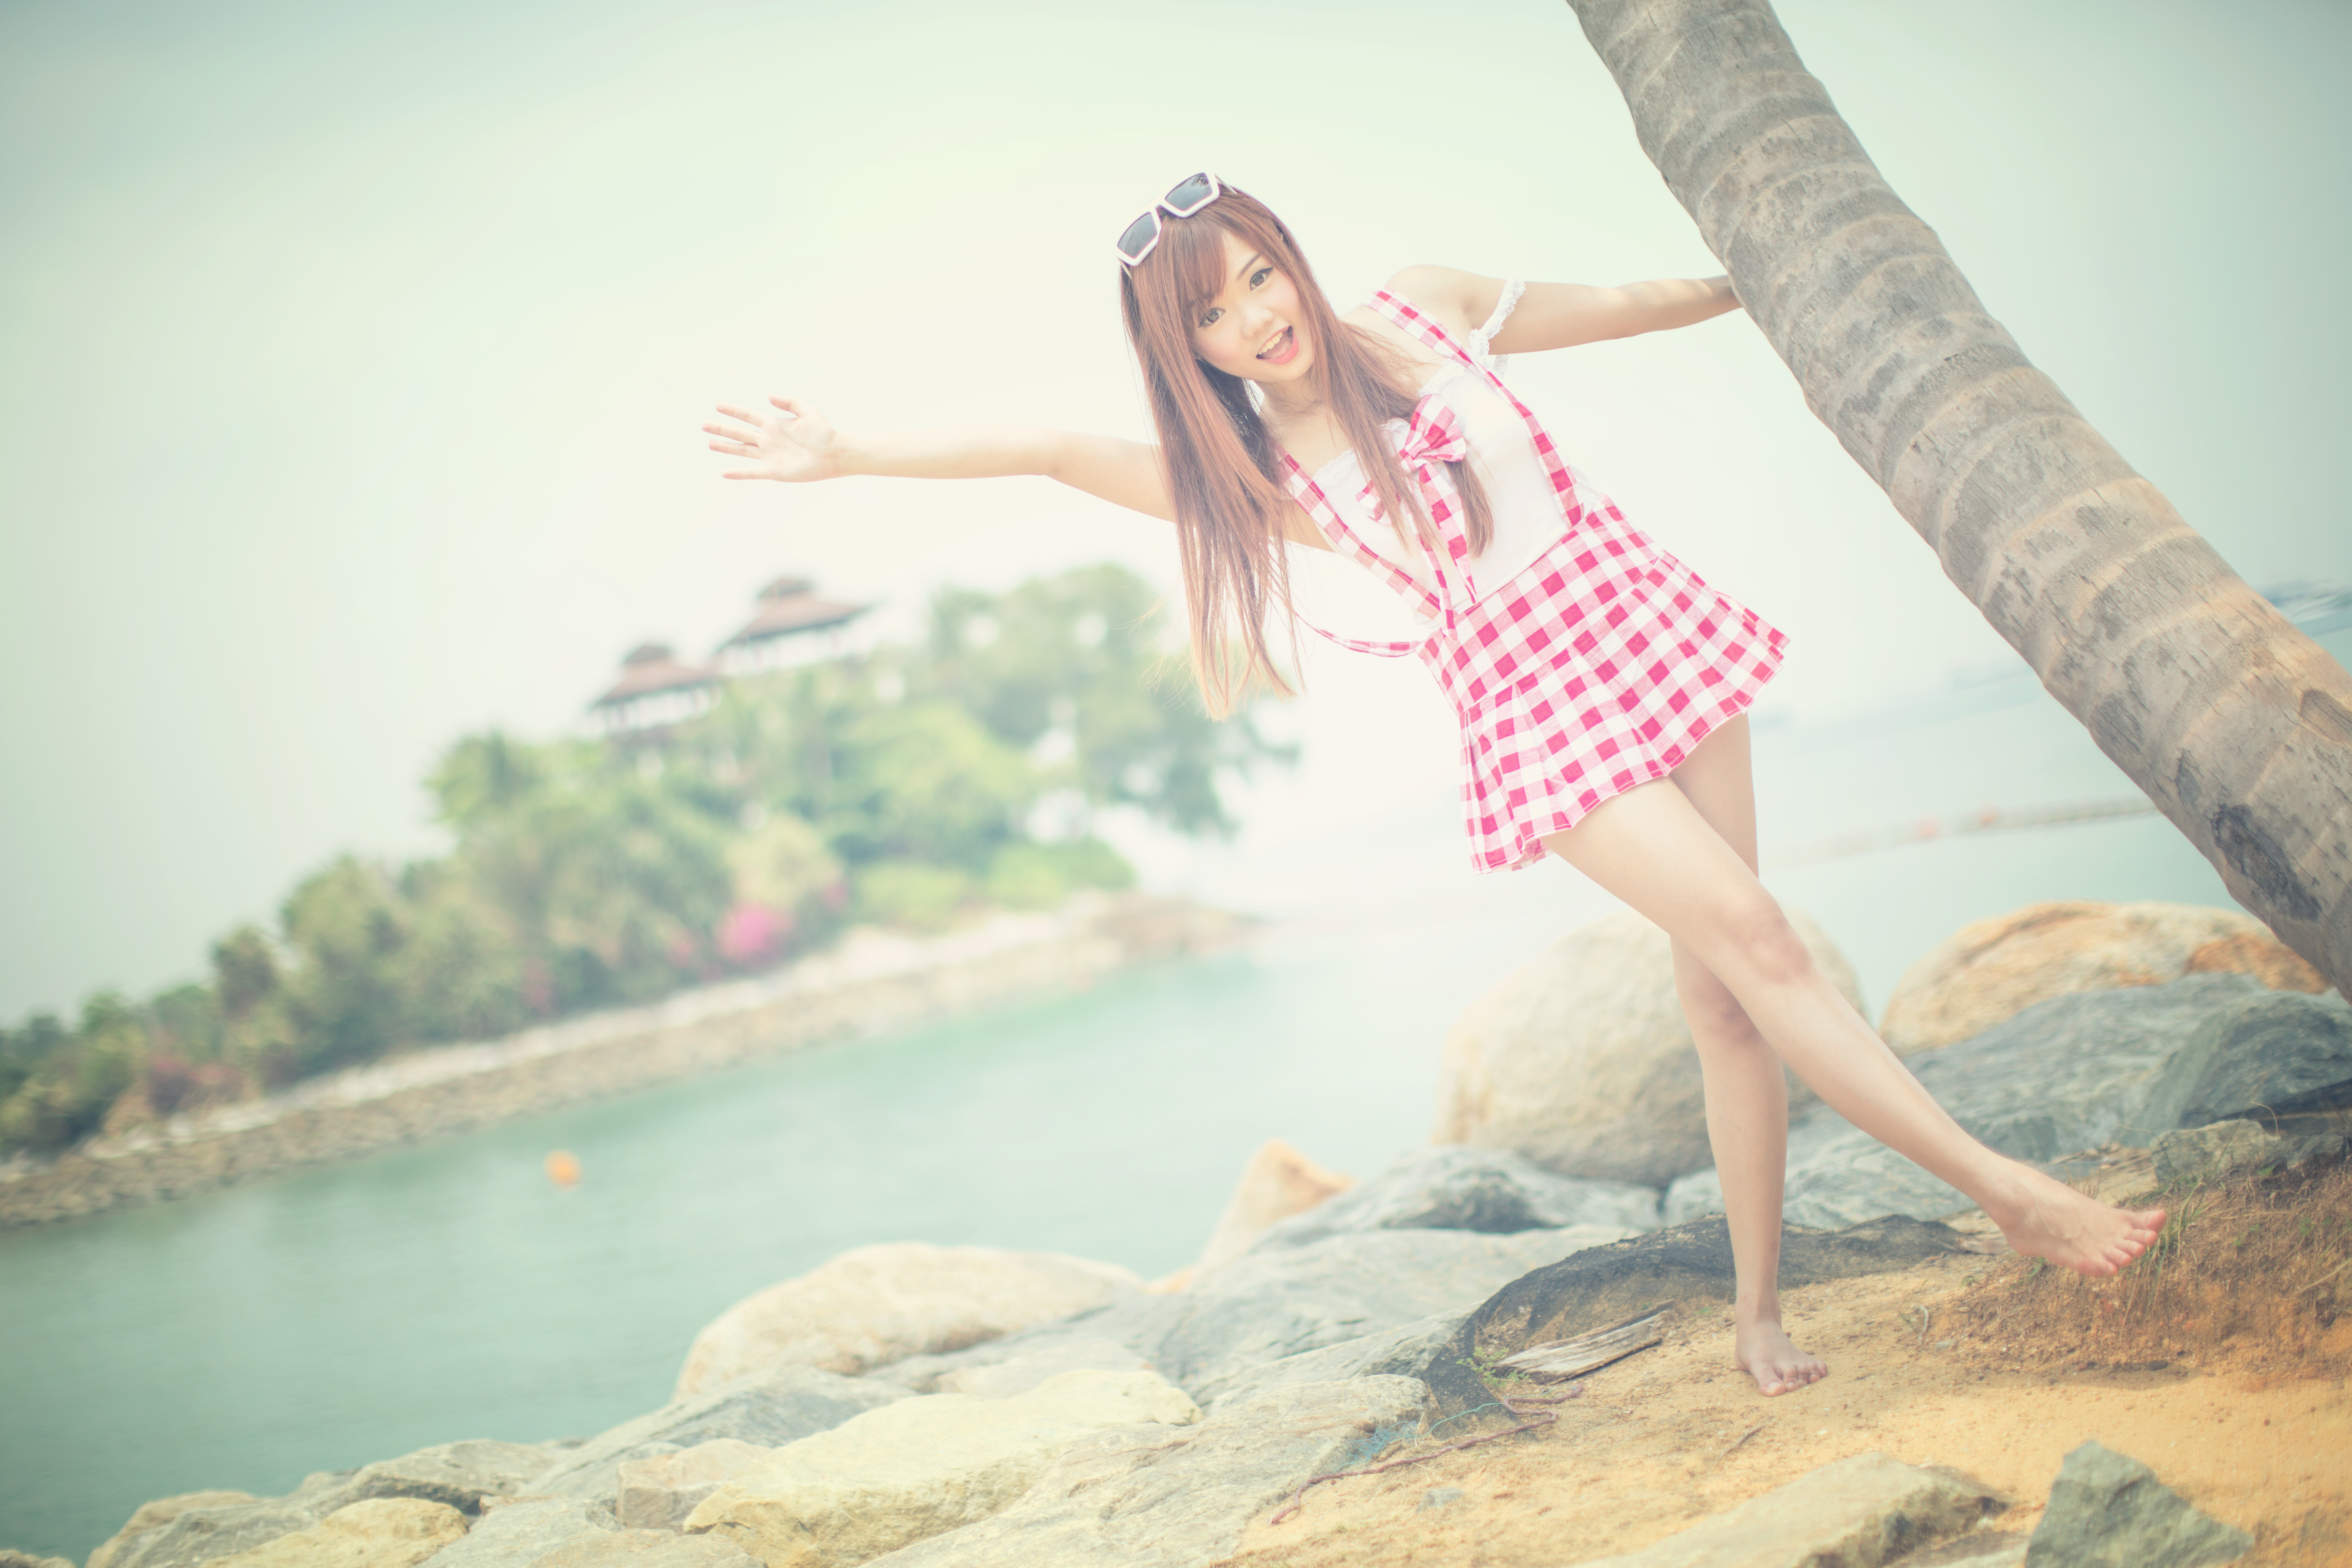
sexy, girl, girls, thai, korea, china, cute, woman, model, person, water, smile, sky, plant, shoulder, People in nature, leg, nature, human body, flash photography, tree, dress, happy, thigh, sunlight, wood, travel, leisure, lake, bank, grass, landscape, beach, black hair, fun, horizon, barefoot, long hair, human leg, foot, brown hair, reflection, sitting, coast, ocean, stock photography, sand, rock, tourism, vacation, tropics, sea, portrait photography, photo shoot